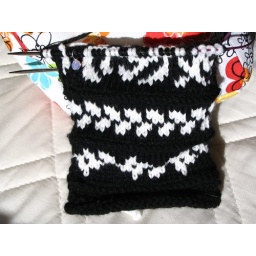
Bird in Hand Mittens - Cascade black and white yarn